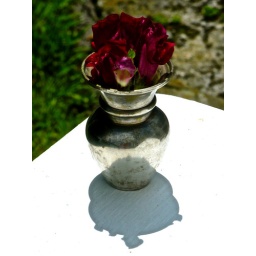
rock by rock she built those walls everyday...